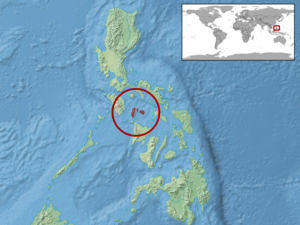
Gekko romblon est une espèce de geckos de la famille des Gekkonidae.